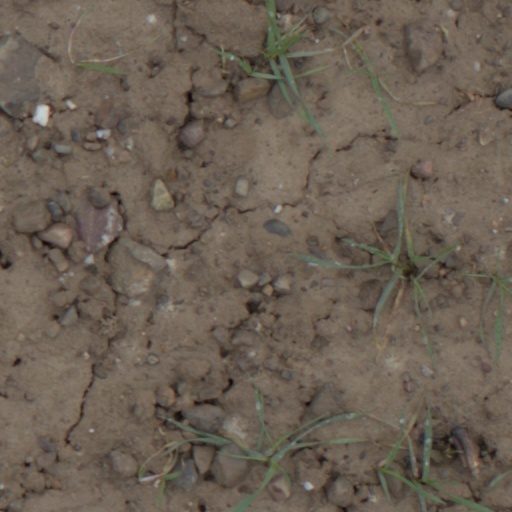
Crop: wheat